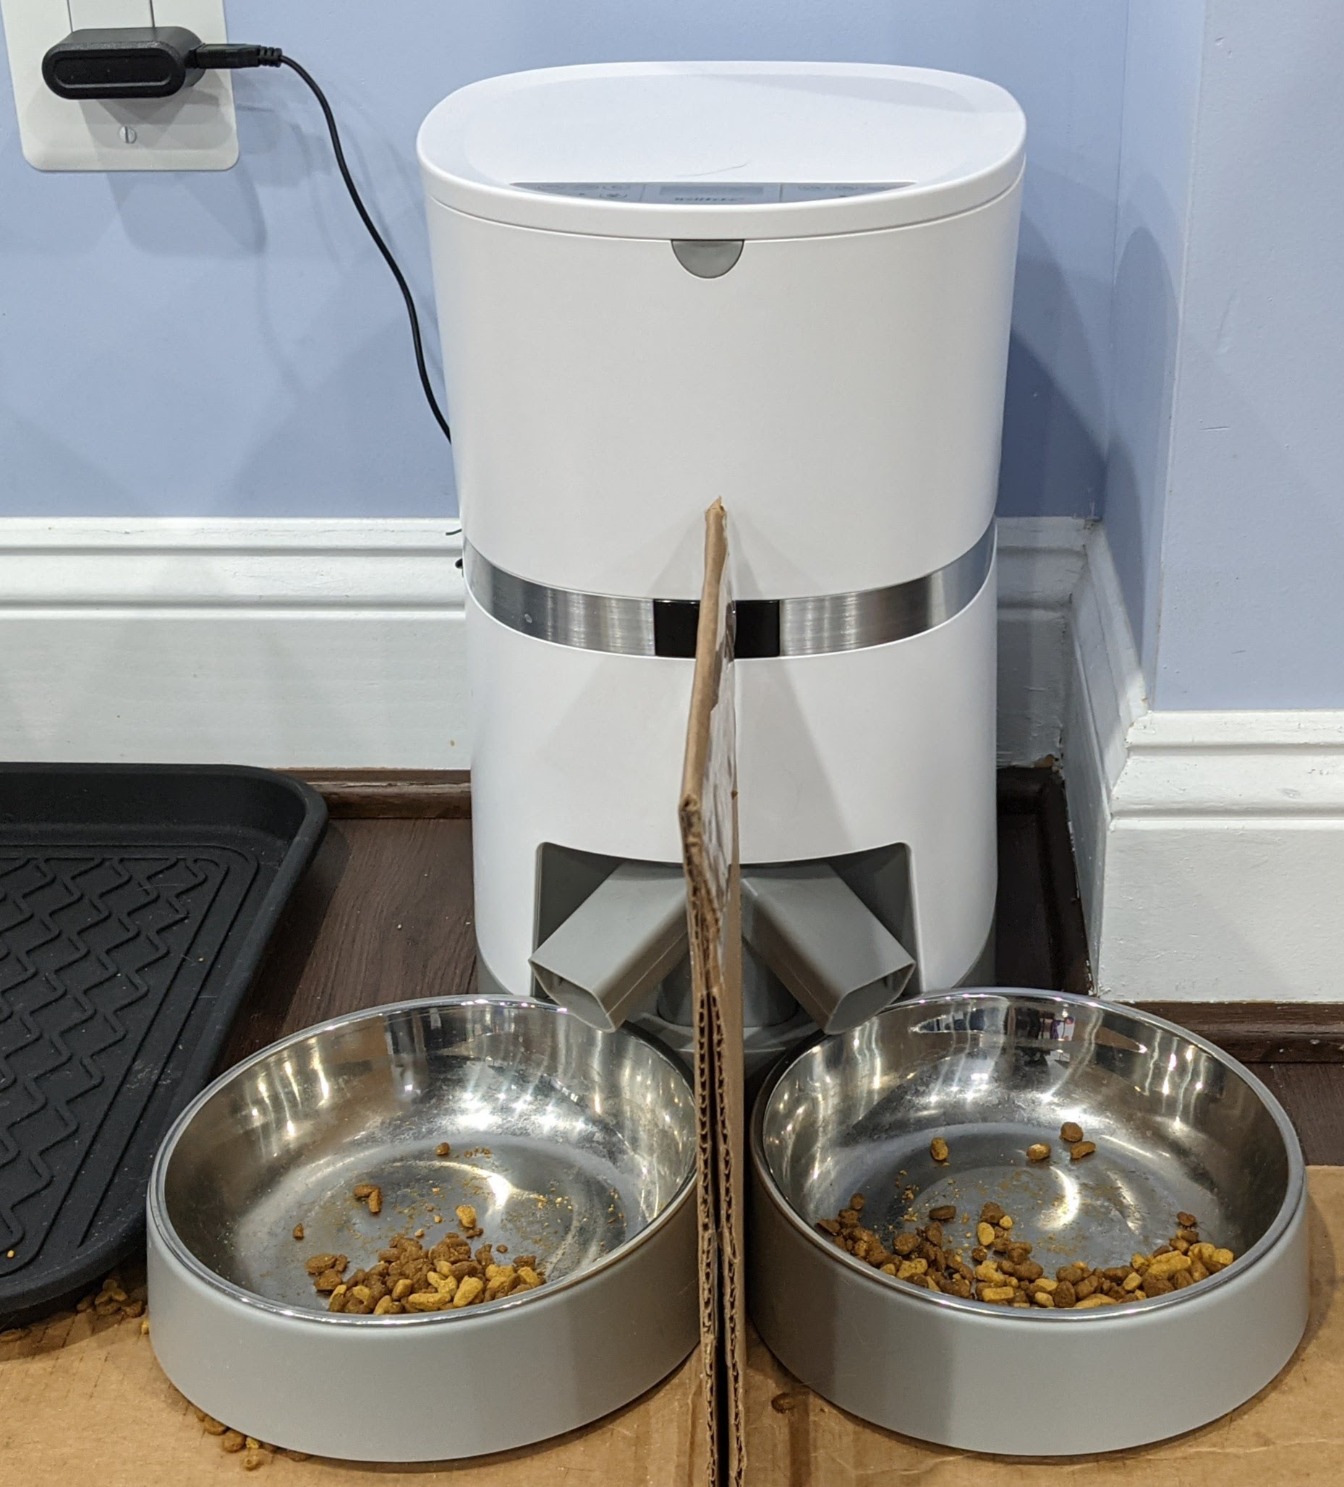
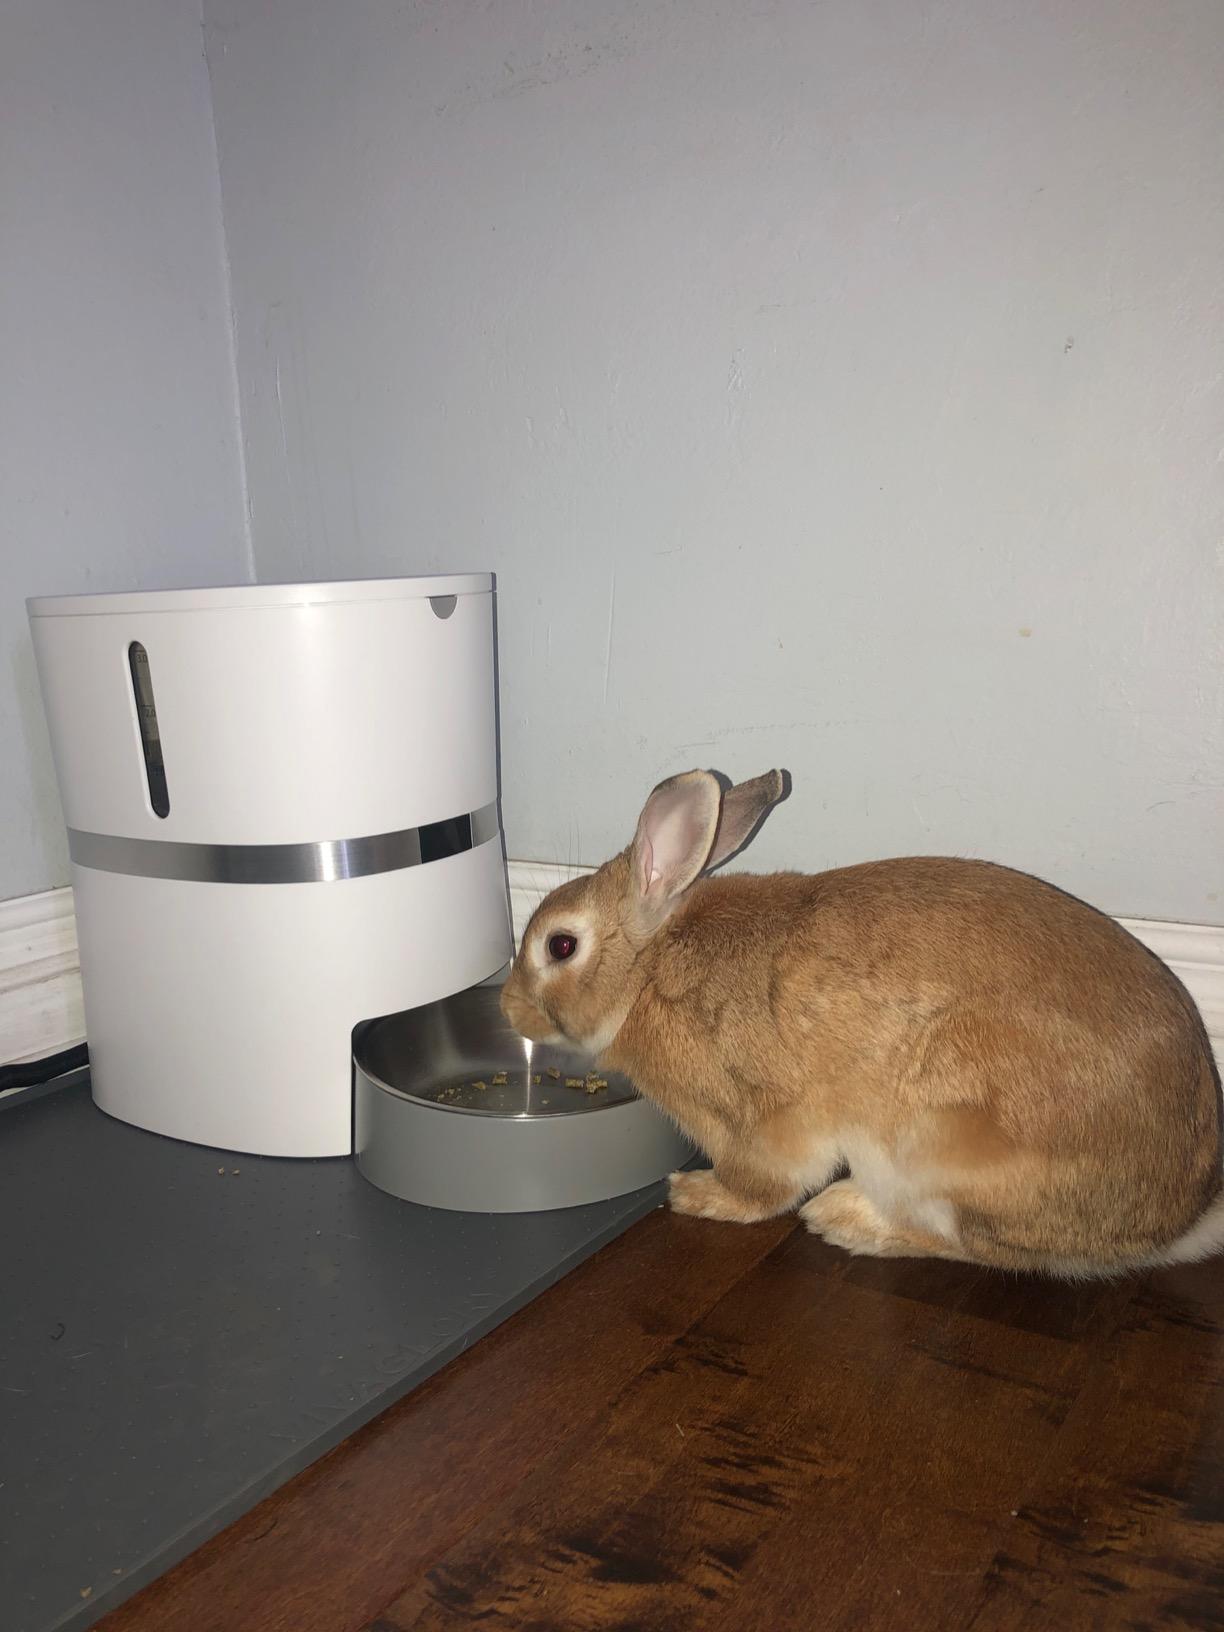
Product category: items_feeder
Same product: no